Lindenwood University

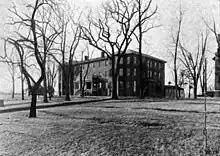
Sibley Hall, as it appeared in 1912

By the 1840s, the boarding school had grown to 30 students. As the enrollment expanded, the Sibleys added new rooms to the cabin. The continued improvements created a financial strain on the school and Mary Sibley traveled to the East Coast to solicit additional funding. In the early 1850s, the school was on the brink of closing when the Sibleys offered the property to the Presbyterian Church. In 1853, the school was incorporated by special act of the Missouri Legislature and became known as the Lindenwood College for Women. The newly chartered college was placed under the control of 15 directors appointed by the Presbytery of St. Louis. On July 4, 1856, the cornerstone was laid for a new permanent brick building to replace the original log cabins. The new building, Sibley Hall, was completed in July 1857, and at the time contained the entire school. This event marked the beginning of a new era of significant growth for Lindenwood.